Busting

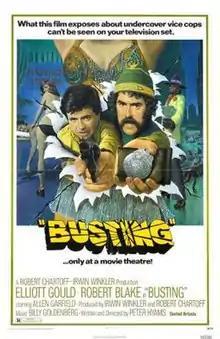
Theatrical release poster

Busting is a 1974 American buddy cop film, directed by Peter Hyams in his theatrical directorial debut, starring Elliott Gould and Robert Blake as police detectives of the Los Angeles Police Department (LAPD). The film was the main inspiration for the cop series "Starsky & Hutch", which premiered in 1975 and, like this film, also featured Antonio Fargas.